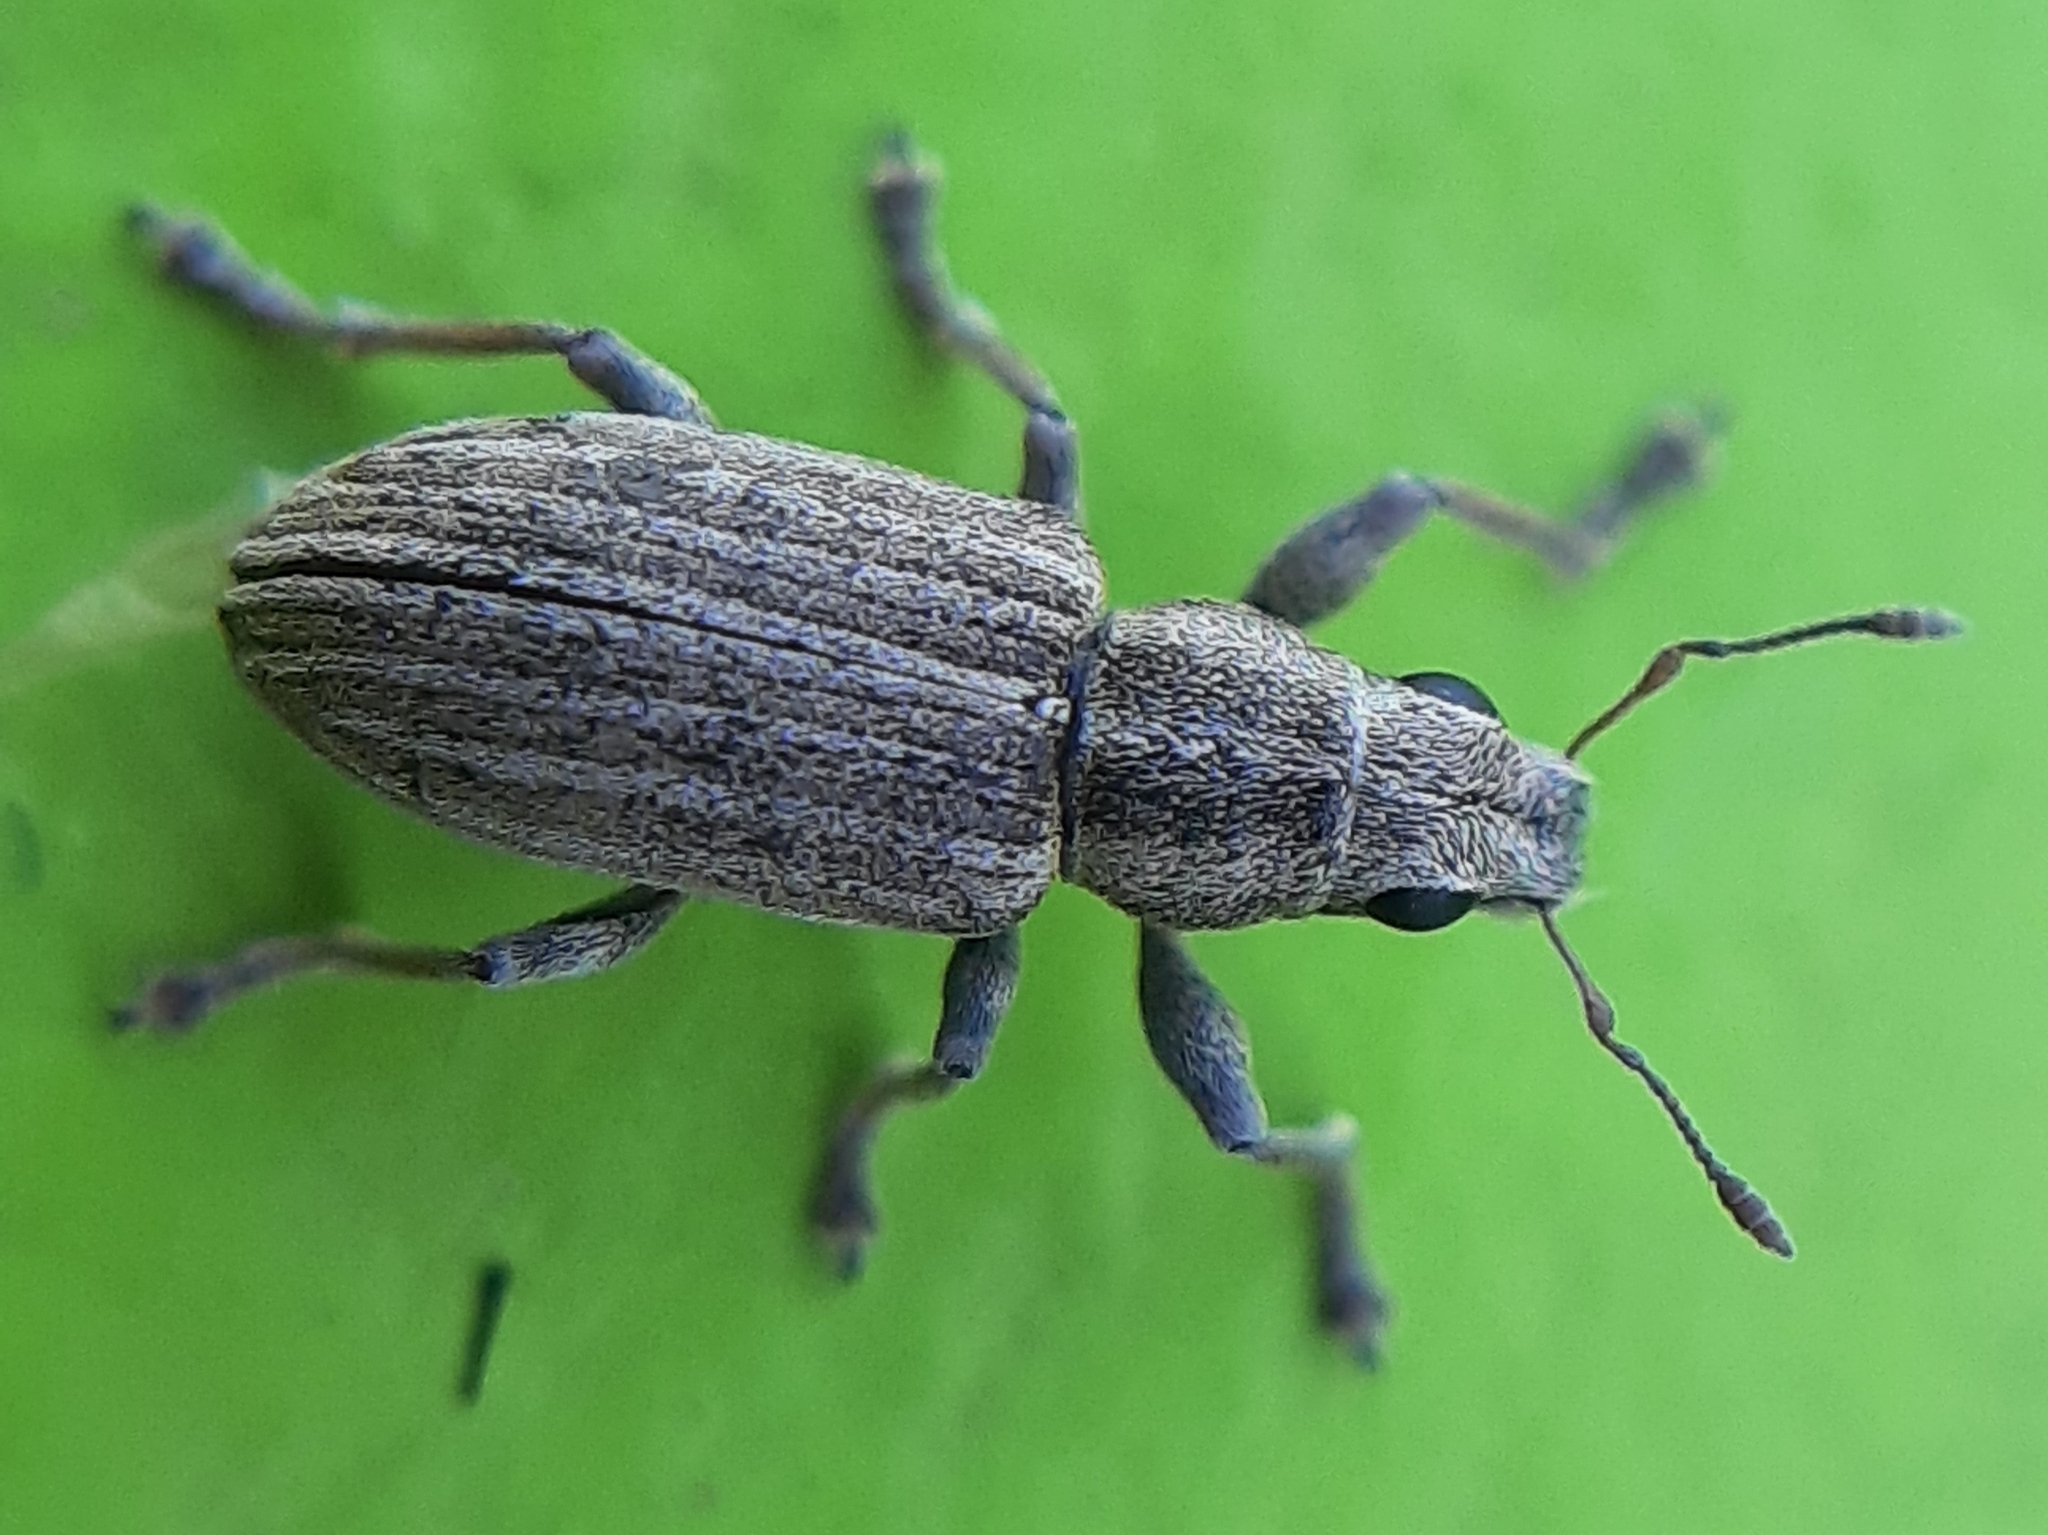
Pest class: pea_leaf_weevil